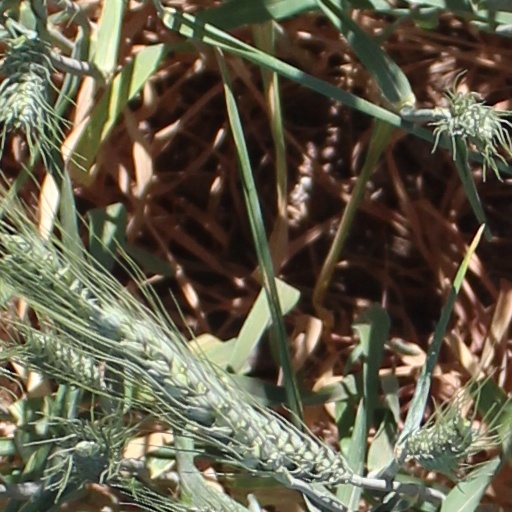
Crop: wheat